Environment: real
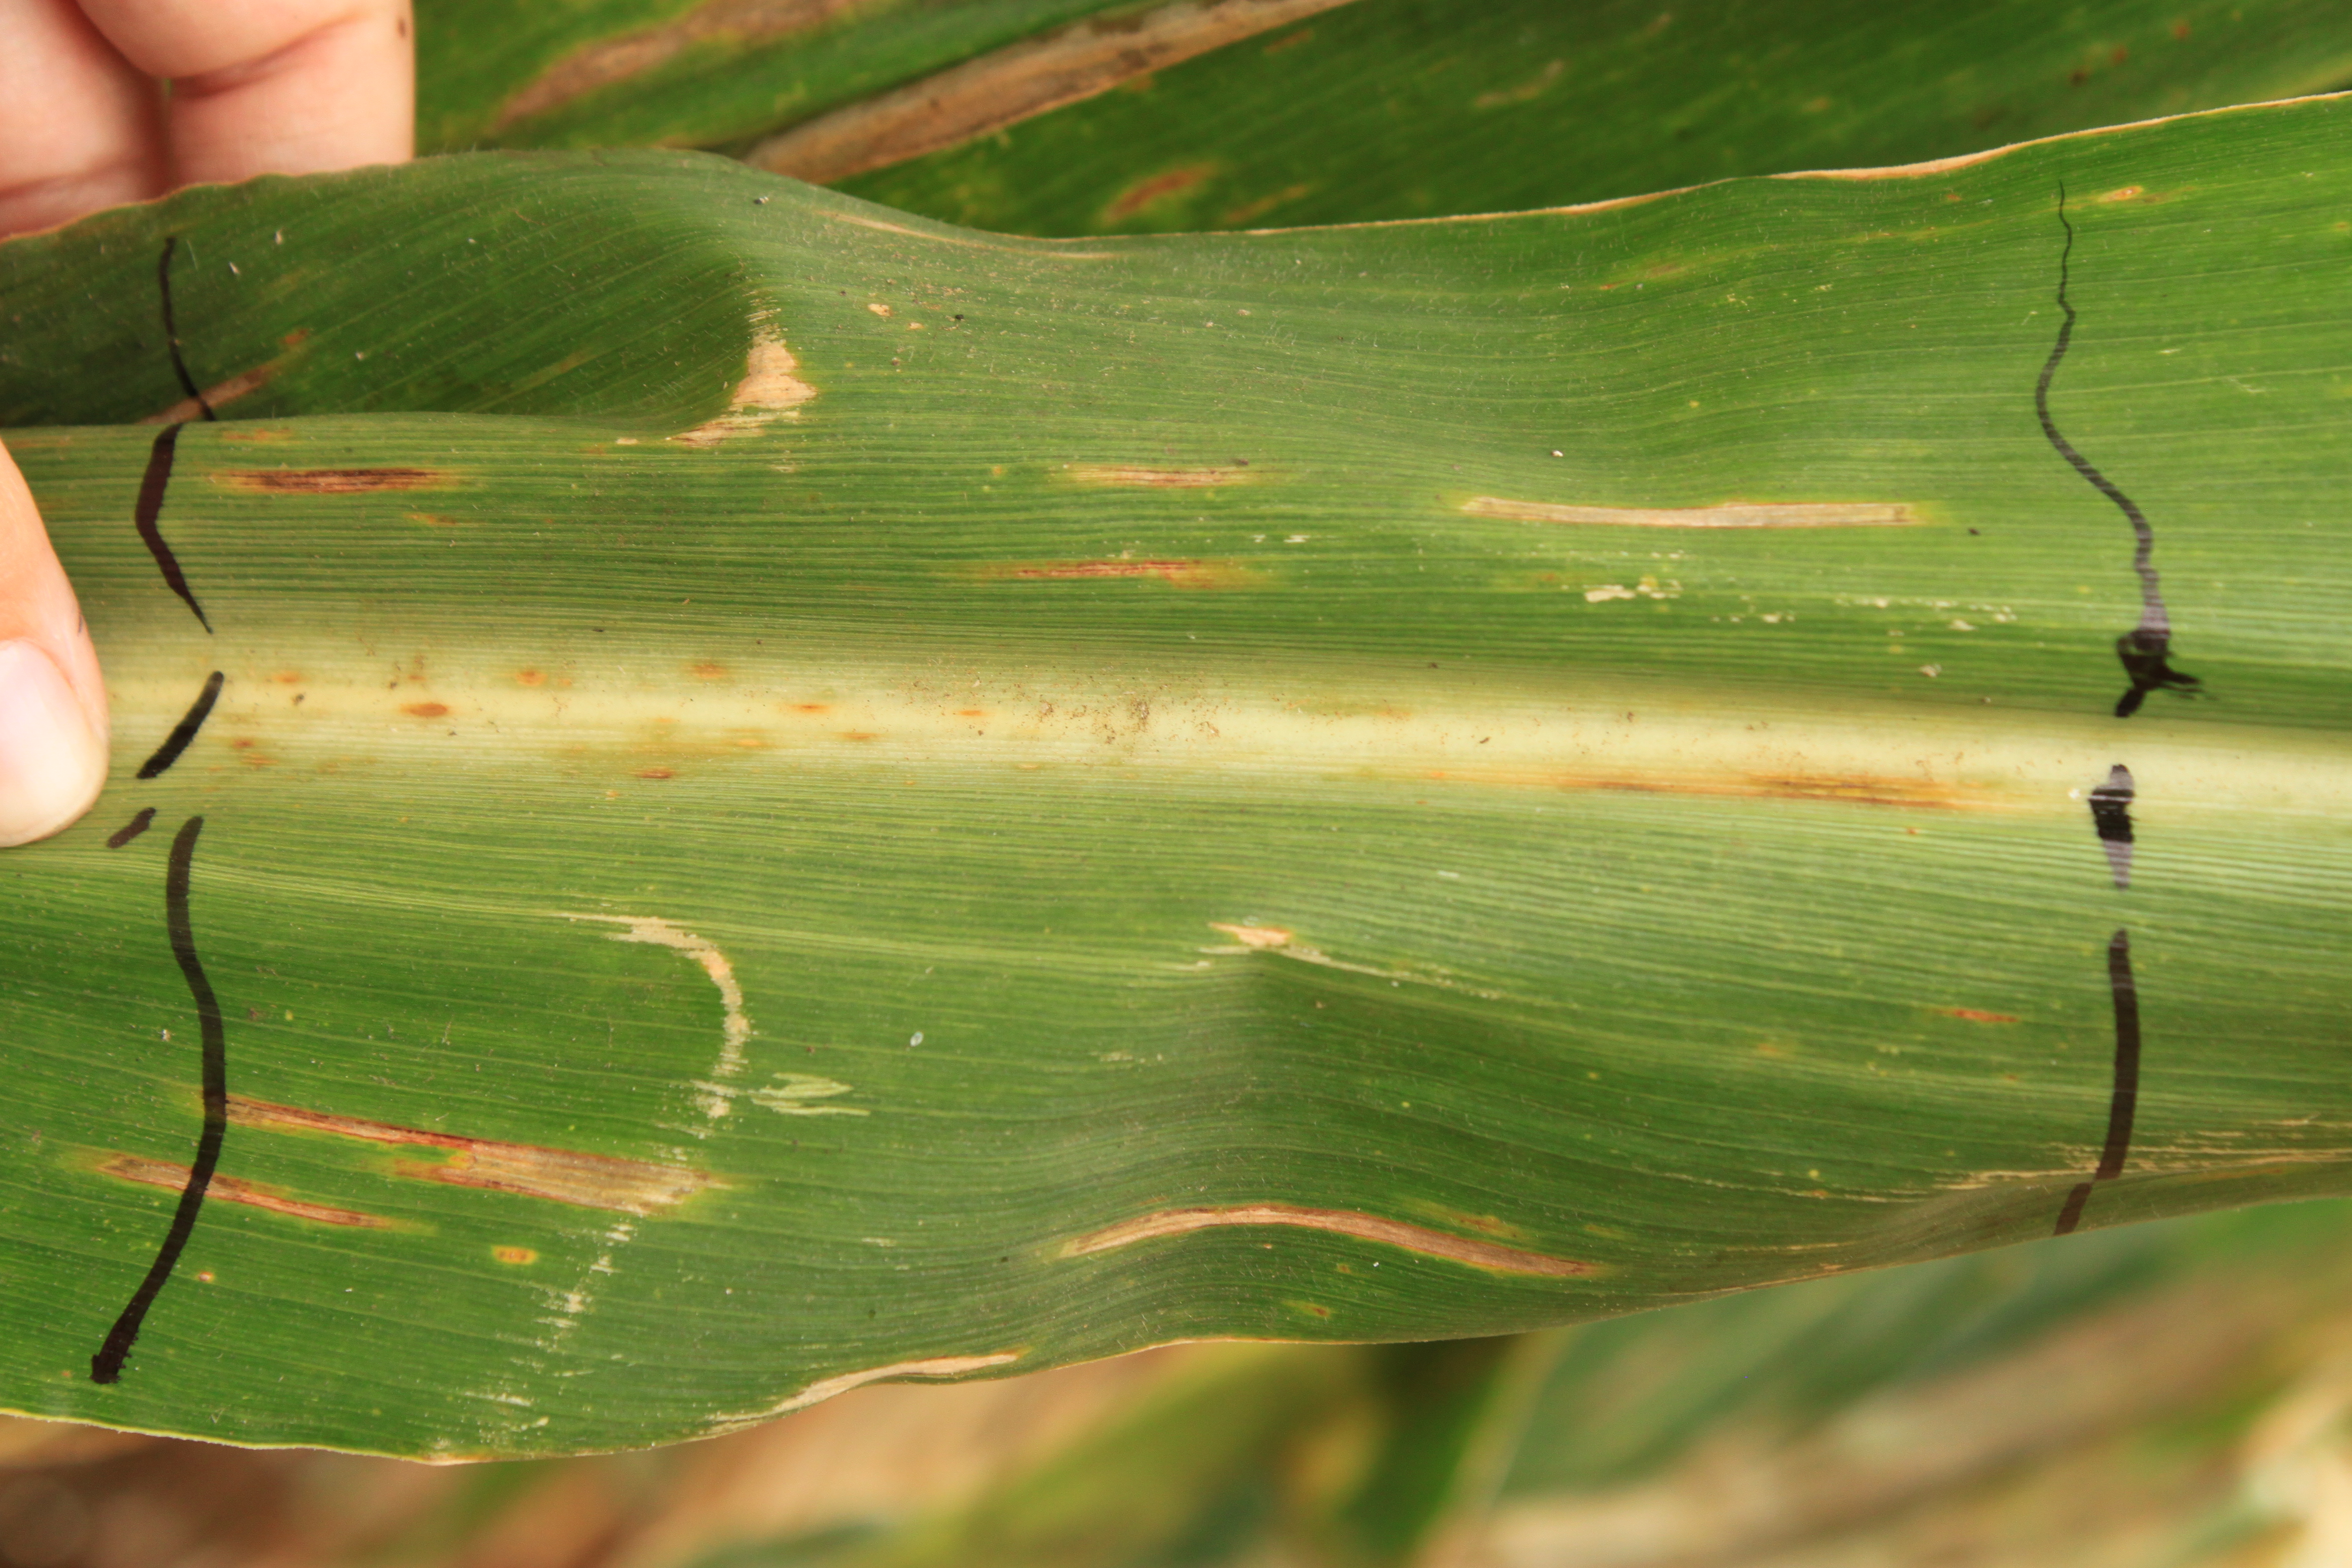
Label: gray_leaf_spot